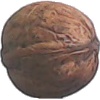
Label: walnut